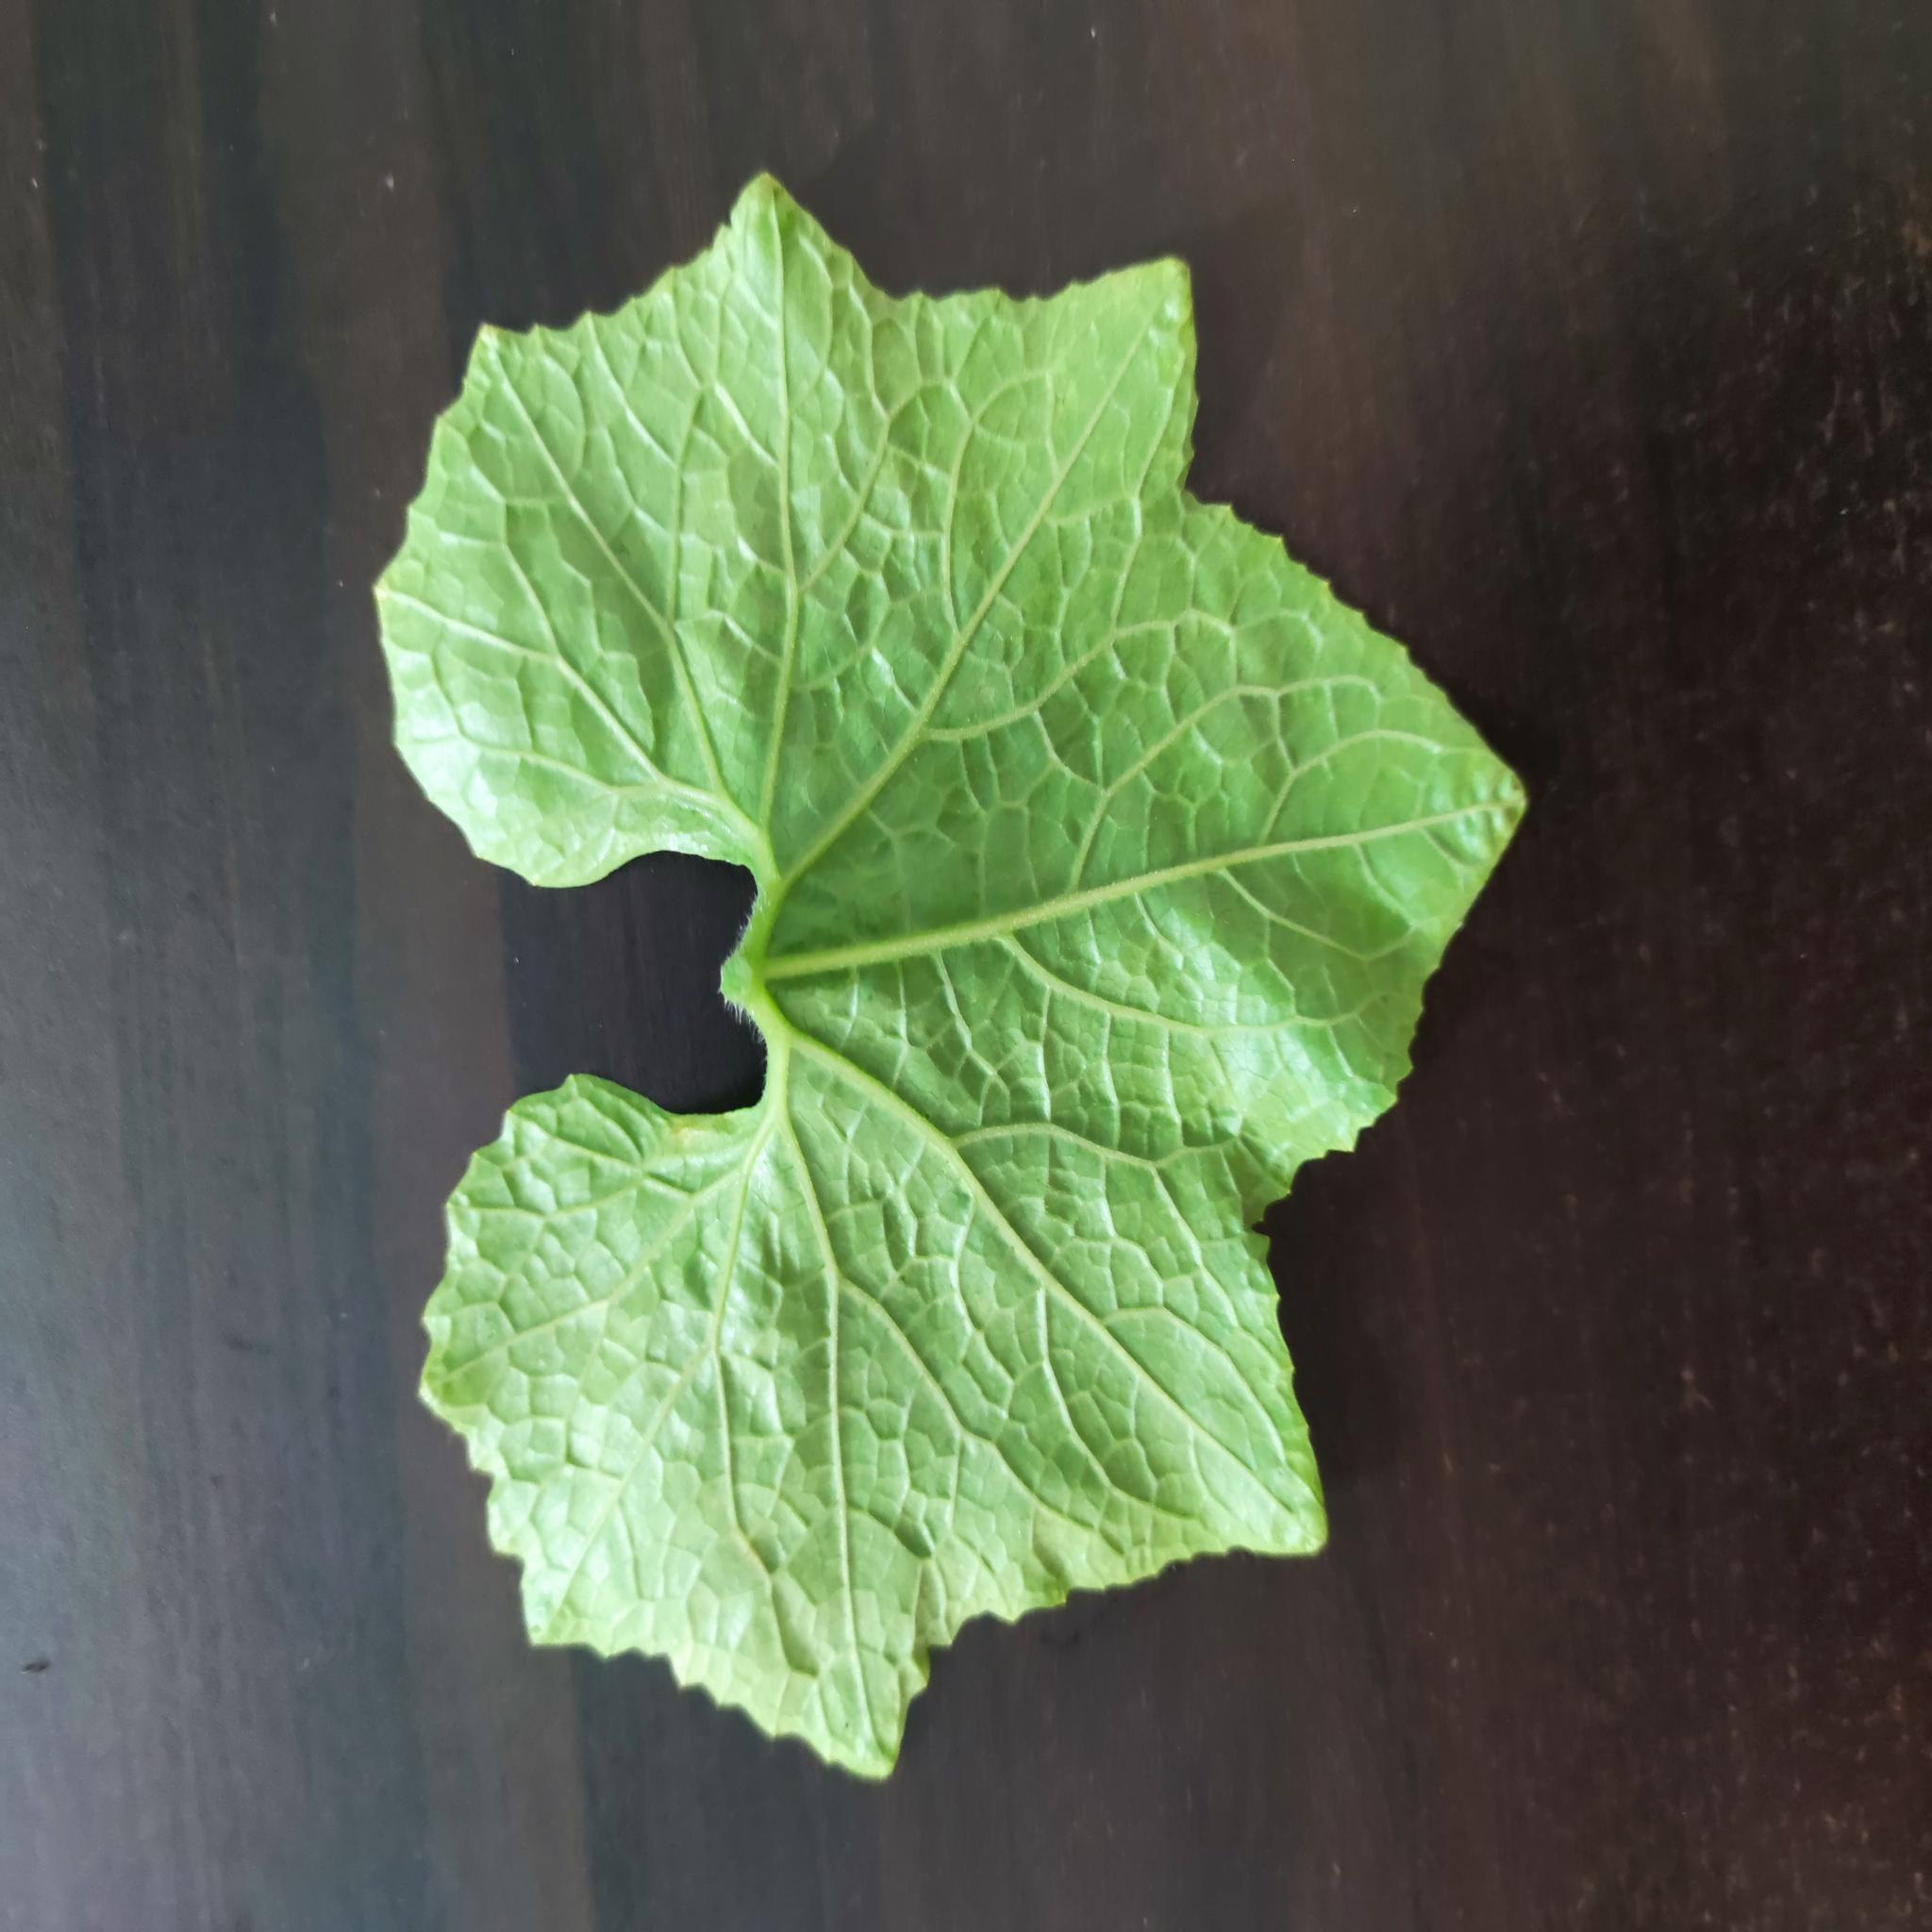
Label: Healthy